Lise Meitner

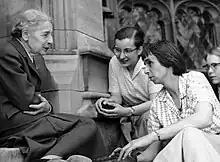
Meitner with students on the steps of the chemistry building at Bryn Mawr College in April 1959

Meitner found that Siegbahn did not want her. At the time the offer to come to Sweden had been extended, he had said that he had no money, and could only offer Meitner a place to work. Eva von Bahr had then written to Carl Wilhelm Oseen, who had provided money from the Nobel Foundation. This left her with laboratory space, but now she had to perform work that she had been able to delegate to her laboratory technicians for the previous twenty years. Ruth Lewin Sime wrote that: